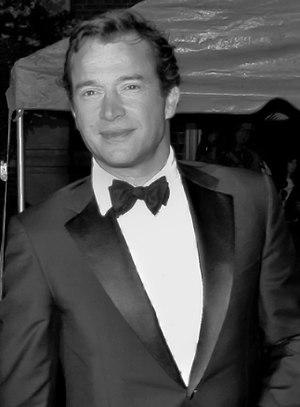
James Purefoy est un acteur britannique né le 3 juin 1964 à Taunton, en Angleterre. Il est notamment connu pour son interprétation de Marc Antoine dans la série télévisée Rome.